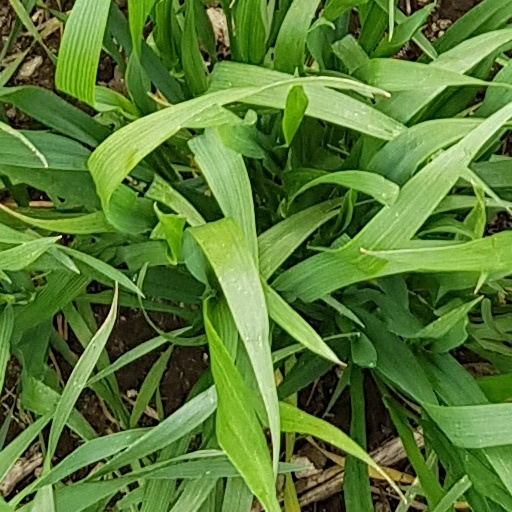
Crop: wheat